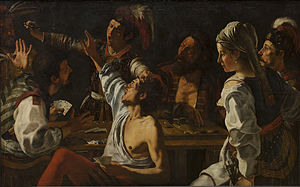
Theodoor Rombouts
Theodoor Rombouts, Kort- og brætspillere. Strid over et spil kort, 1620-1630
Theodoor Rombouts var en flamsk figurmaler.